Rutherford, New Jersey

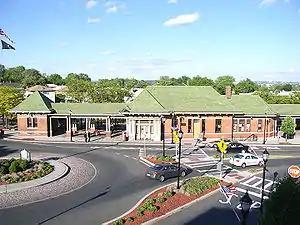
Rutherford Train Station

In the 1920s, the original Route 17 came through downtown Rutherford. Following the 1927 New Jersey State Highway renumbering, the new New Jersey Route 2 (later Route 17) was built in 1928, skirting the southeast edge of the borough, between the residential area and the New Jersey Meadowlands.